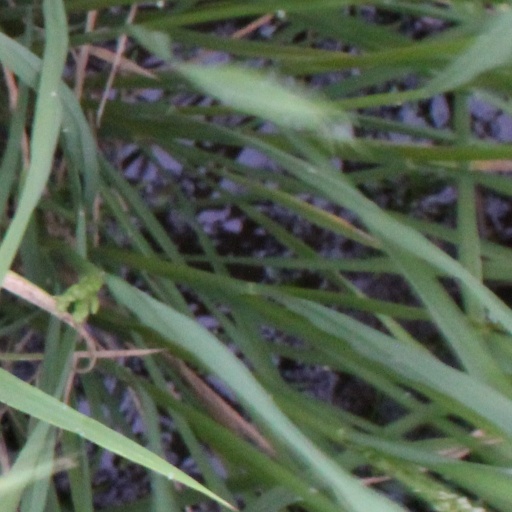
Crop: rice